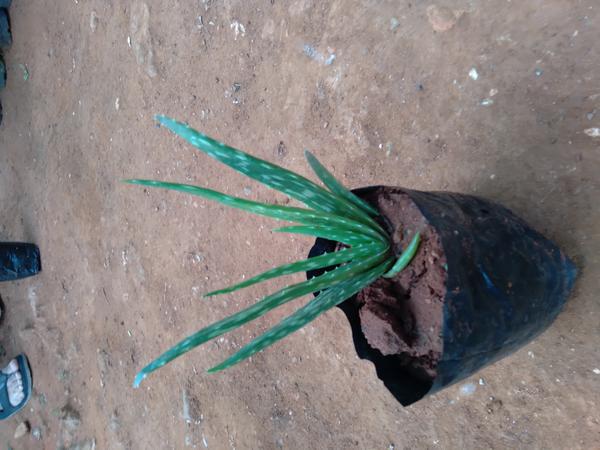
Plant: Aloevera